Siwaluh Jabu

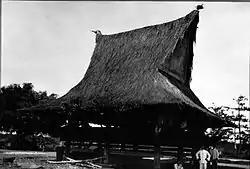
Siwaluh jabu

Siwaluh Jabu is a tribal house of the Karo people of Indonesia. Siwaluh jabu also refers to Karo people in ancient times.